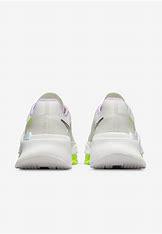
Brand: Nike
Model: Air Zoom Superrep 3